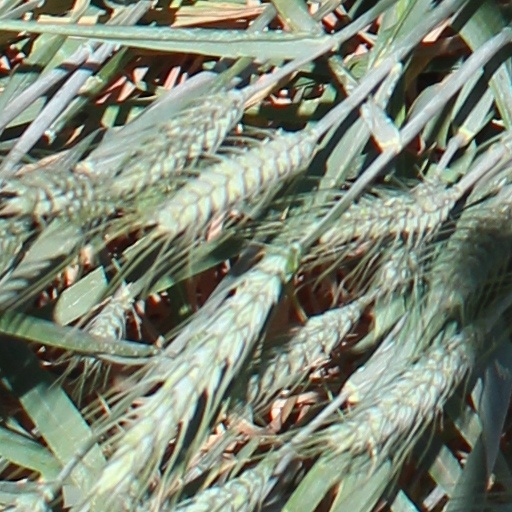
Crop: wheat